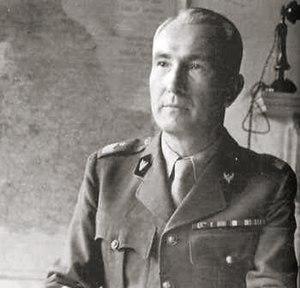
Antoni Chruściel, nom de guerre Monter est un général de brigade de l'Armée polonaise.